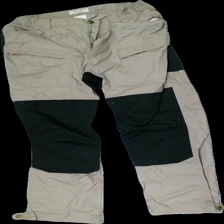
View: front
Type: Trousers
Category: Unisex
Brand: Not in the list
Brand text on label: Woodstock
Colors: Black, Beige
Material: 58% polyester, 42% cotton
Cut: Regular
Size: 44
Season: All
Price range: 50-100
Recommended usage: Export